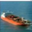
Label: ship